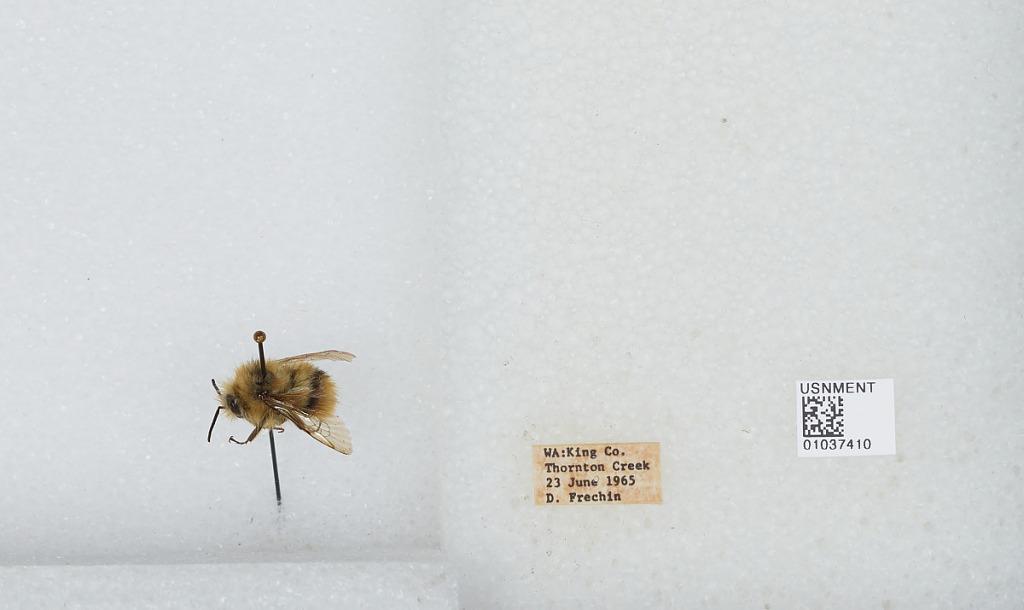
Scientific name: Bombus (Pyrobombus) mixtus Cresson
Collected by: D. Frechin
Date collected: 1965-6-23
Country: United States
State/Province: Washington
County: King
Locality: Thornton Creek
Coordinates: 47.7031, -122.309